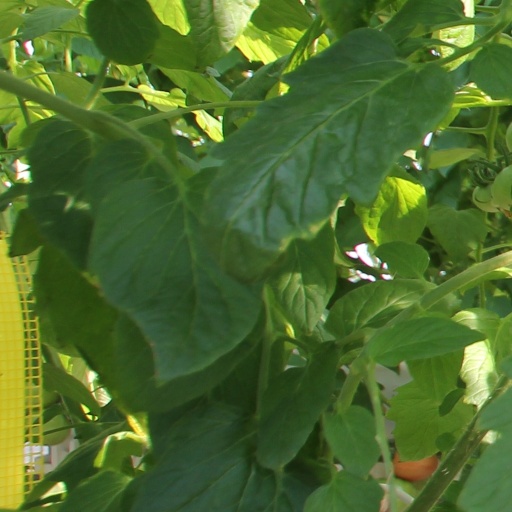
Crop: tomato